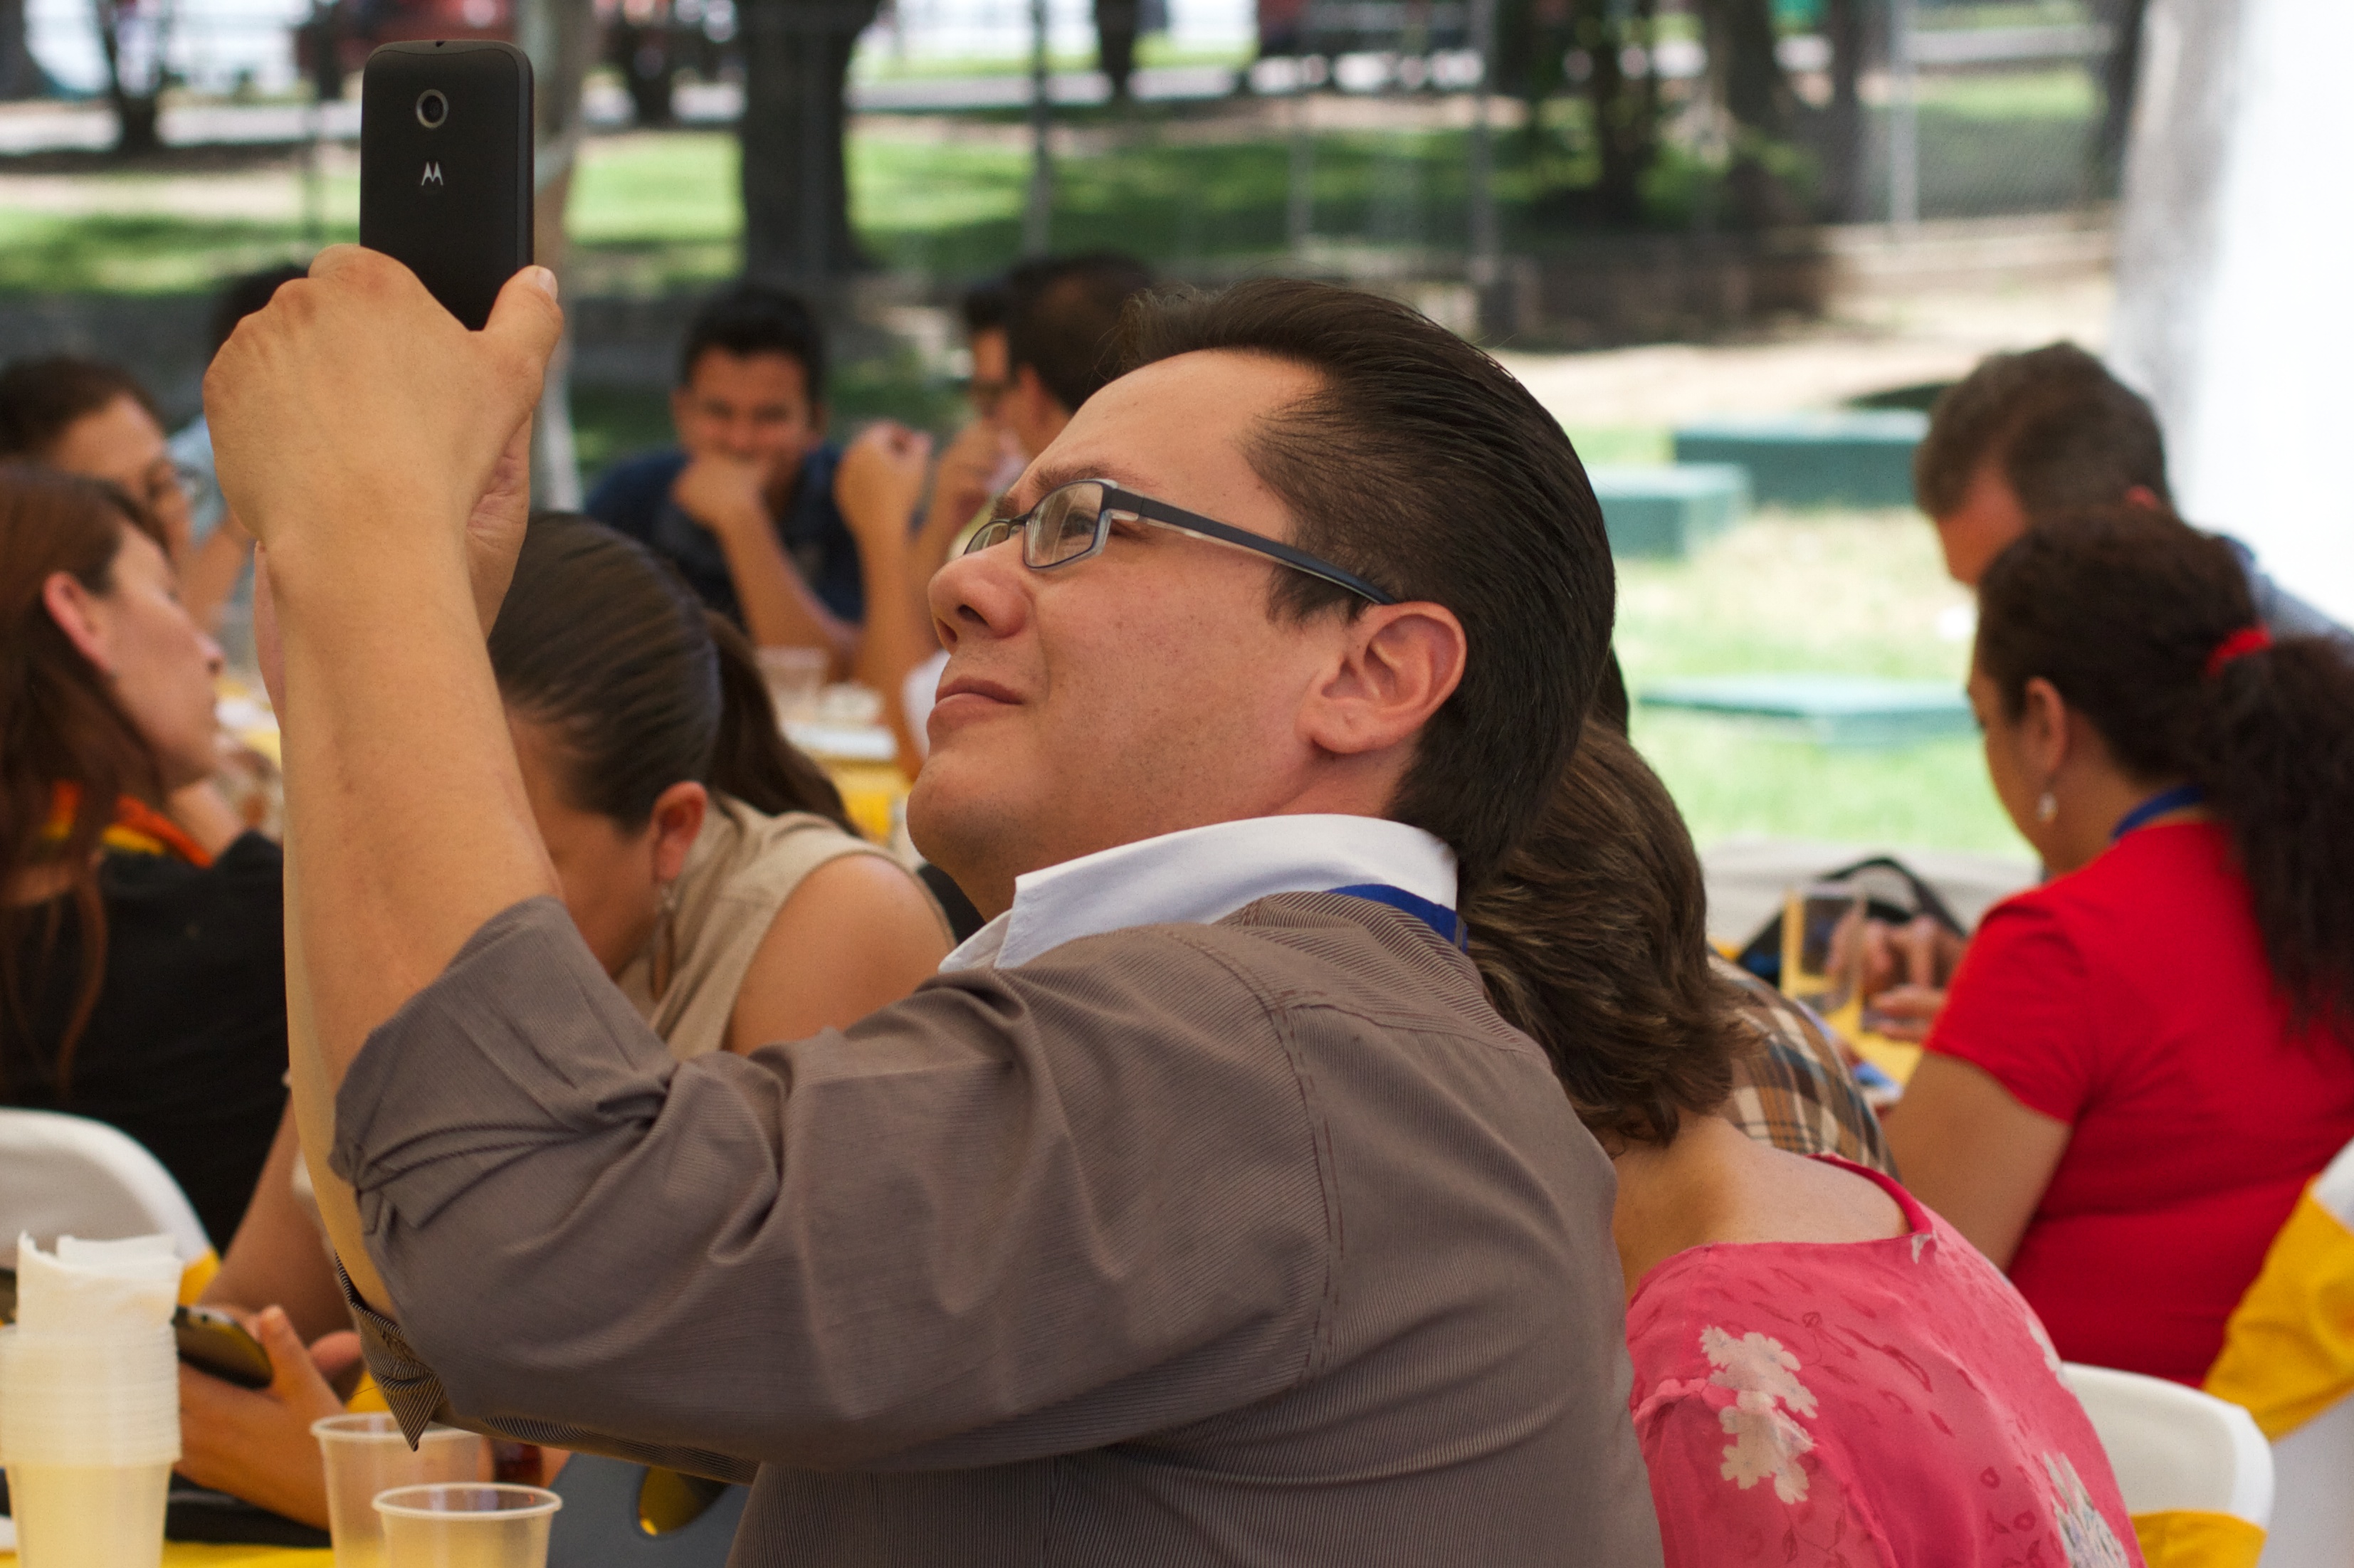
crowd, meal, community, lunch, udgagora, interaction